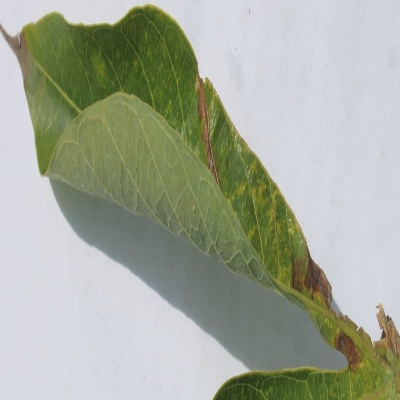
Crop: Cassava
Condition: bacterial blight